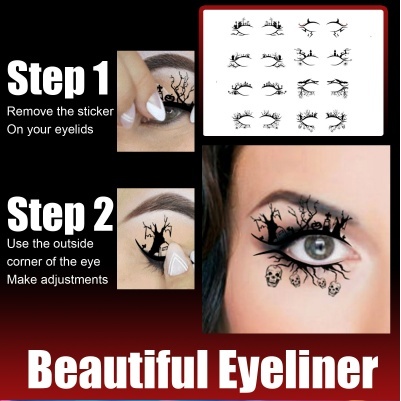
Halloween Eyeliner Patch, Scary Fashion Party Makeup Kit Bat Spider Decorative Eyeliner Eyeshadow Patch
Our Halloween eyeliner stickers contain PET. It can fit into everyday makeup with a black eyeliner, adding to your personal charm after use. It's easy to use: Remove the stickers from your eyelids, apply Halloween eyeliner, and then adjust the outer corners of your eyes. After use, it can make your eyes become more distinctive and become the brightest presence at the party.
Brand: Lego
Category: Health & Beauty > Personal Care > Cosmetics > Makeup > Eye Makeup > Eyeliner